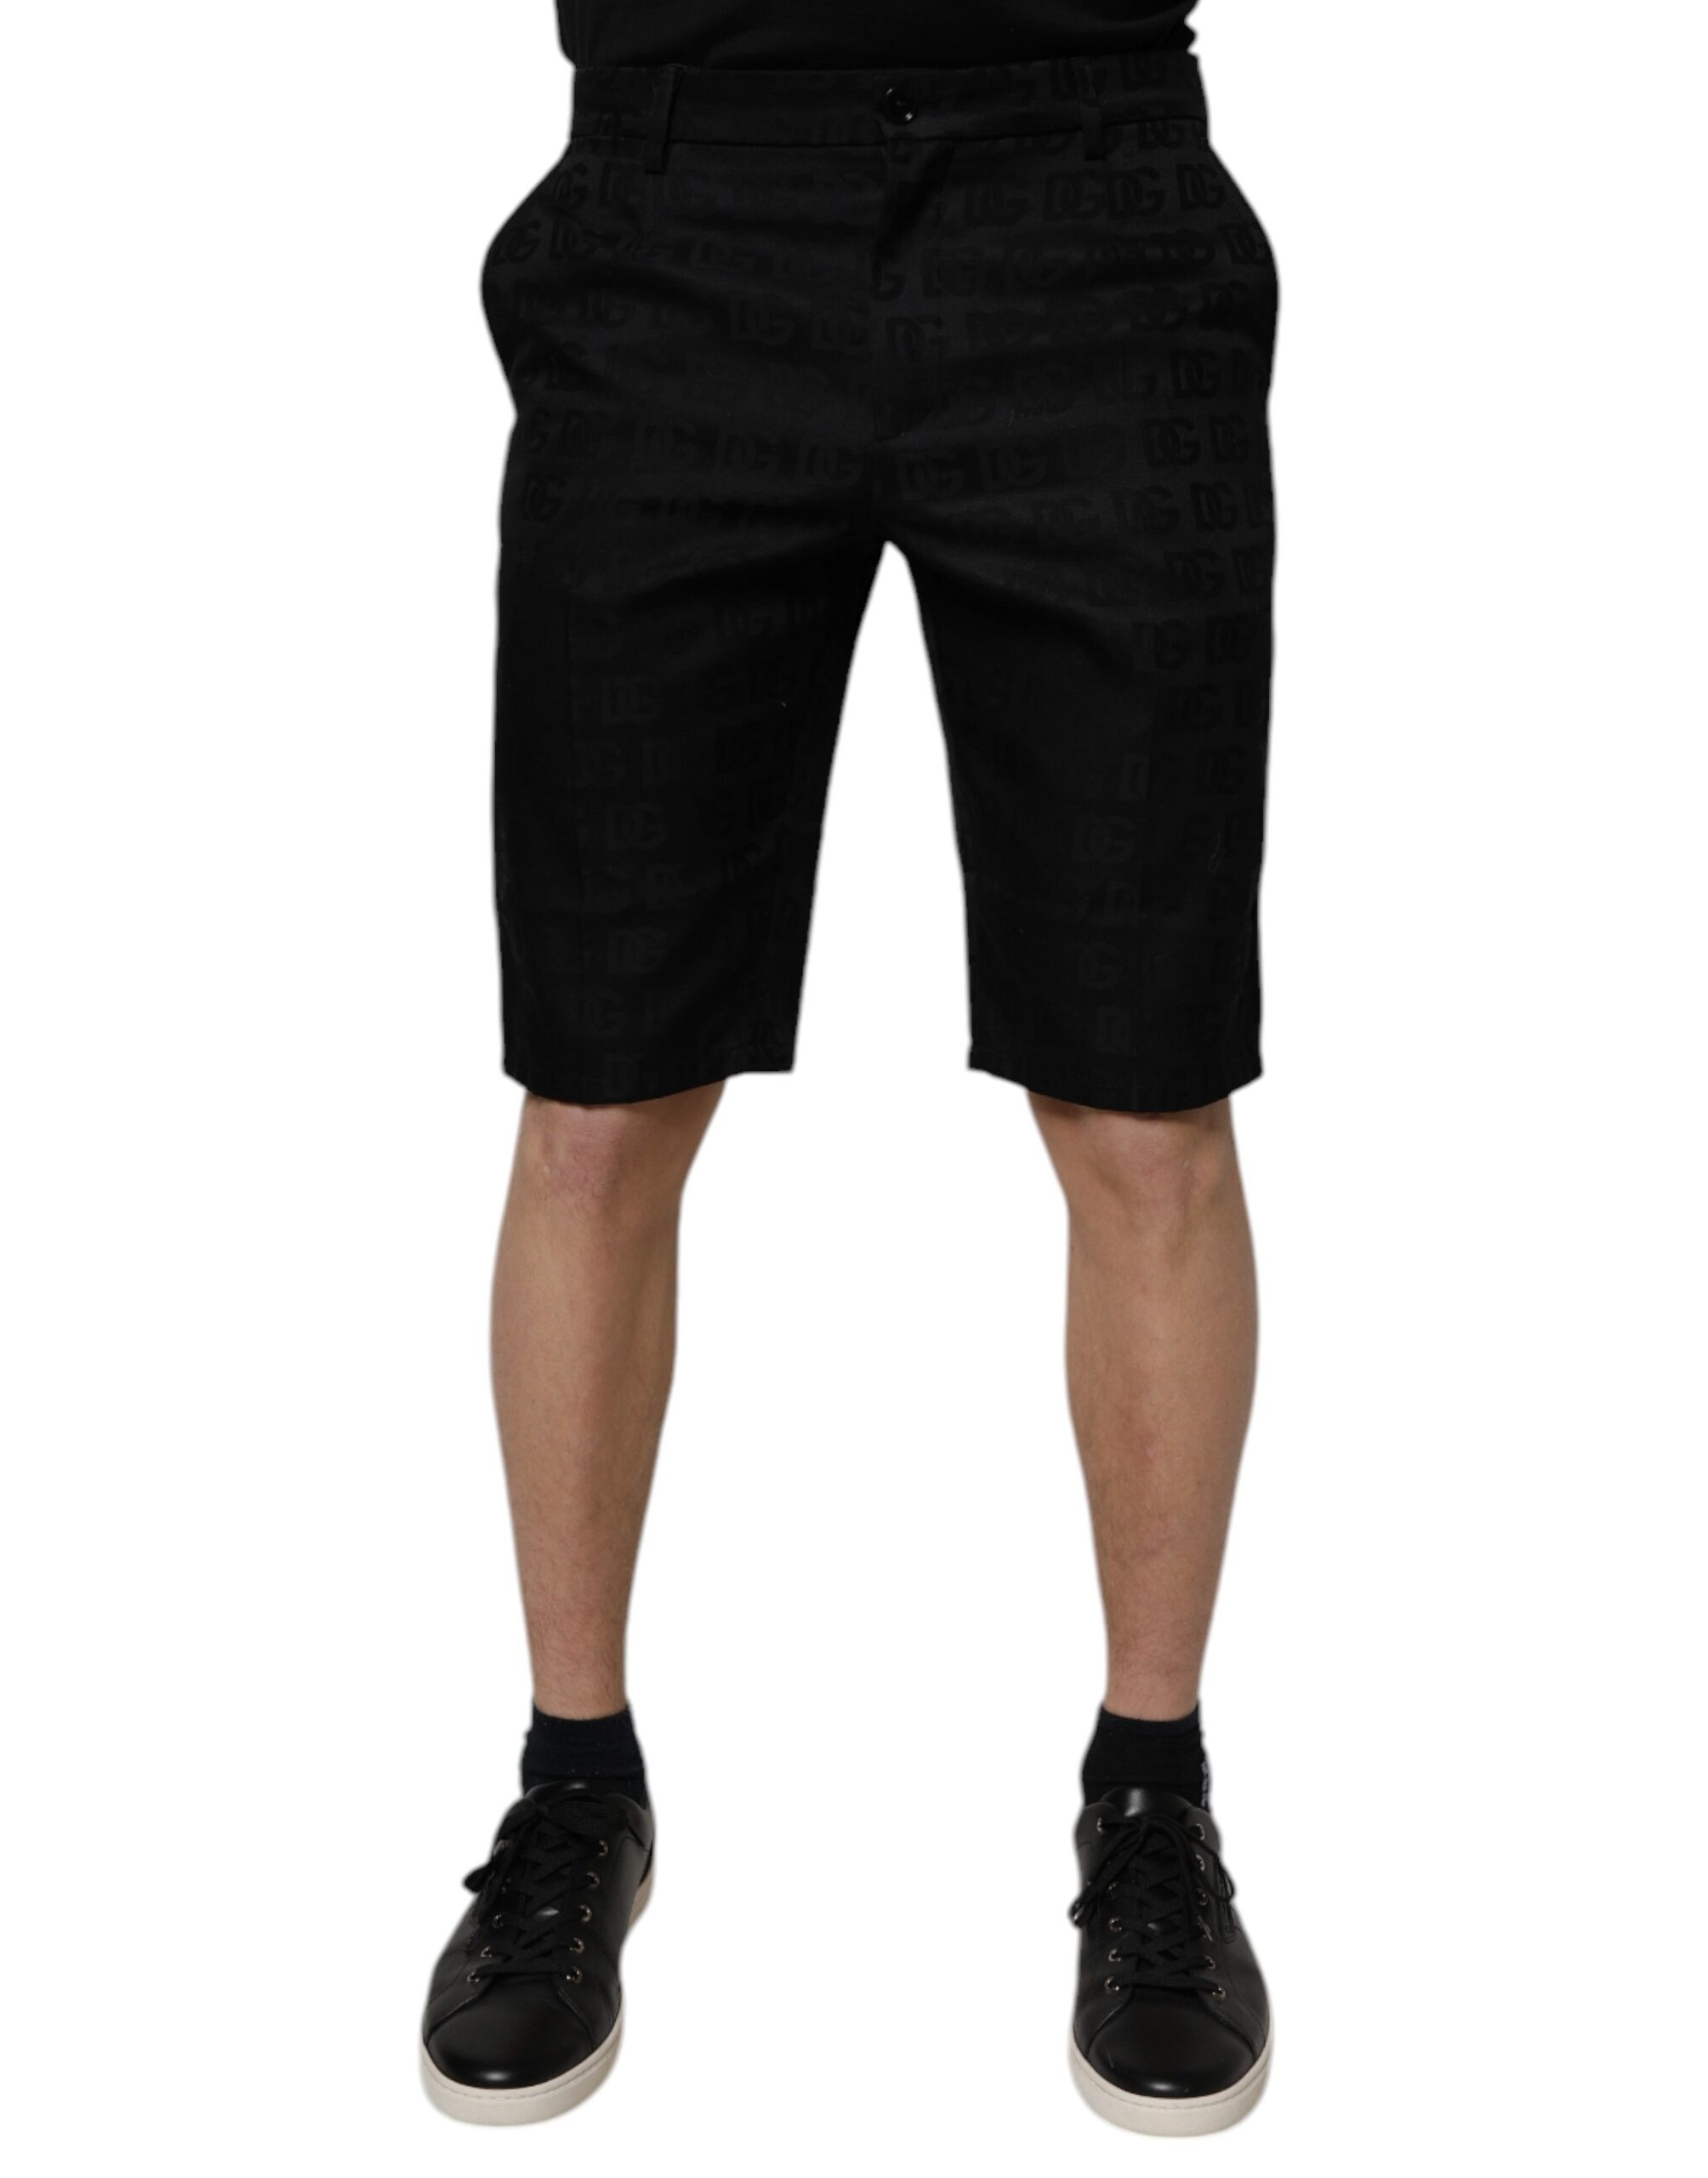
Dolce & Gabbana Black Cotton Casual Mid Waist Chino Shorts
DOLCE & GABBANA Gorgeous brand new, 100% Authentic Dolce & Gabbana mid waist chino shorts. ART#: GWRRET FJ6BS Style: Chino shorts Colour: Black Material: 100% Cotton Fitting: Regular fit Button and zipper closure Logo details Made in Italy
Brand: Dolce & Gabbana
Category: Apparel & Accessories > Clothing > Shorts > Chino Shorts